William Mathers House

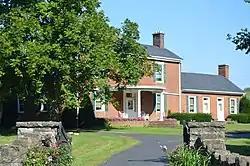

The William Mathers House, on Kentucky Route 36 in Nicholas County, Kentucky near Carlisle, was started in 1812. It was listed on the National Register of Historic Places in 1989.